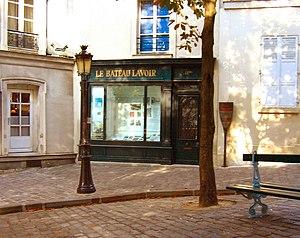
Les panneaux « Histoire de Paris » sont des panneaux d'information installés dans les rues de Paris devant certains des monuments parisiens.